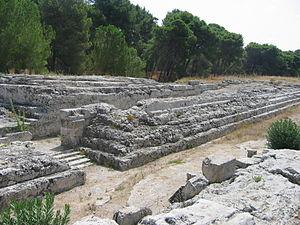
Autel de Hiéron II, Syracuse, Italy, Sicilia. Author: Urban. Body: Canon Powershot A80. Date: August, 2005. Italiano: La superstite base dell'altare di Gerone II, Siracusa. Autore: Urban. Obiettivo: Canon Powershot A80. Data: Agosto, 2005. A inziio Novecento. Oggi.
Le parc archéologique de Néapolis à Syracuse, rassemble, dans la partie nord de la cité antique, le théâtre grec, le sanctuaire d'Apollon Téménite, l'autel de Hiéron II, l'amphithéâtre romain, les différentes Latomies et des nécropoles.
Dans les formes cultuelles adoptées par la religion grecque antique, les principaux rites sont les prières, les offrandes, les sacrifices, les fêtes publiques et les jeux. Ces rites ne s'excluent pas, au contraire : une offrande tout comme le sacrifice s'accompagnent de prières pour couronner une fête publique.